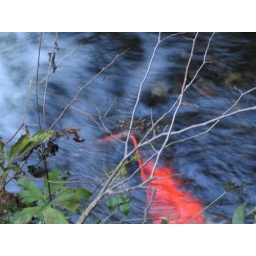
A traffic cone is stuck in the rocks under the water in this random junk filled stream we found.